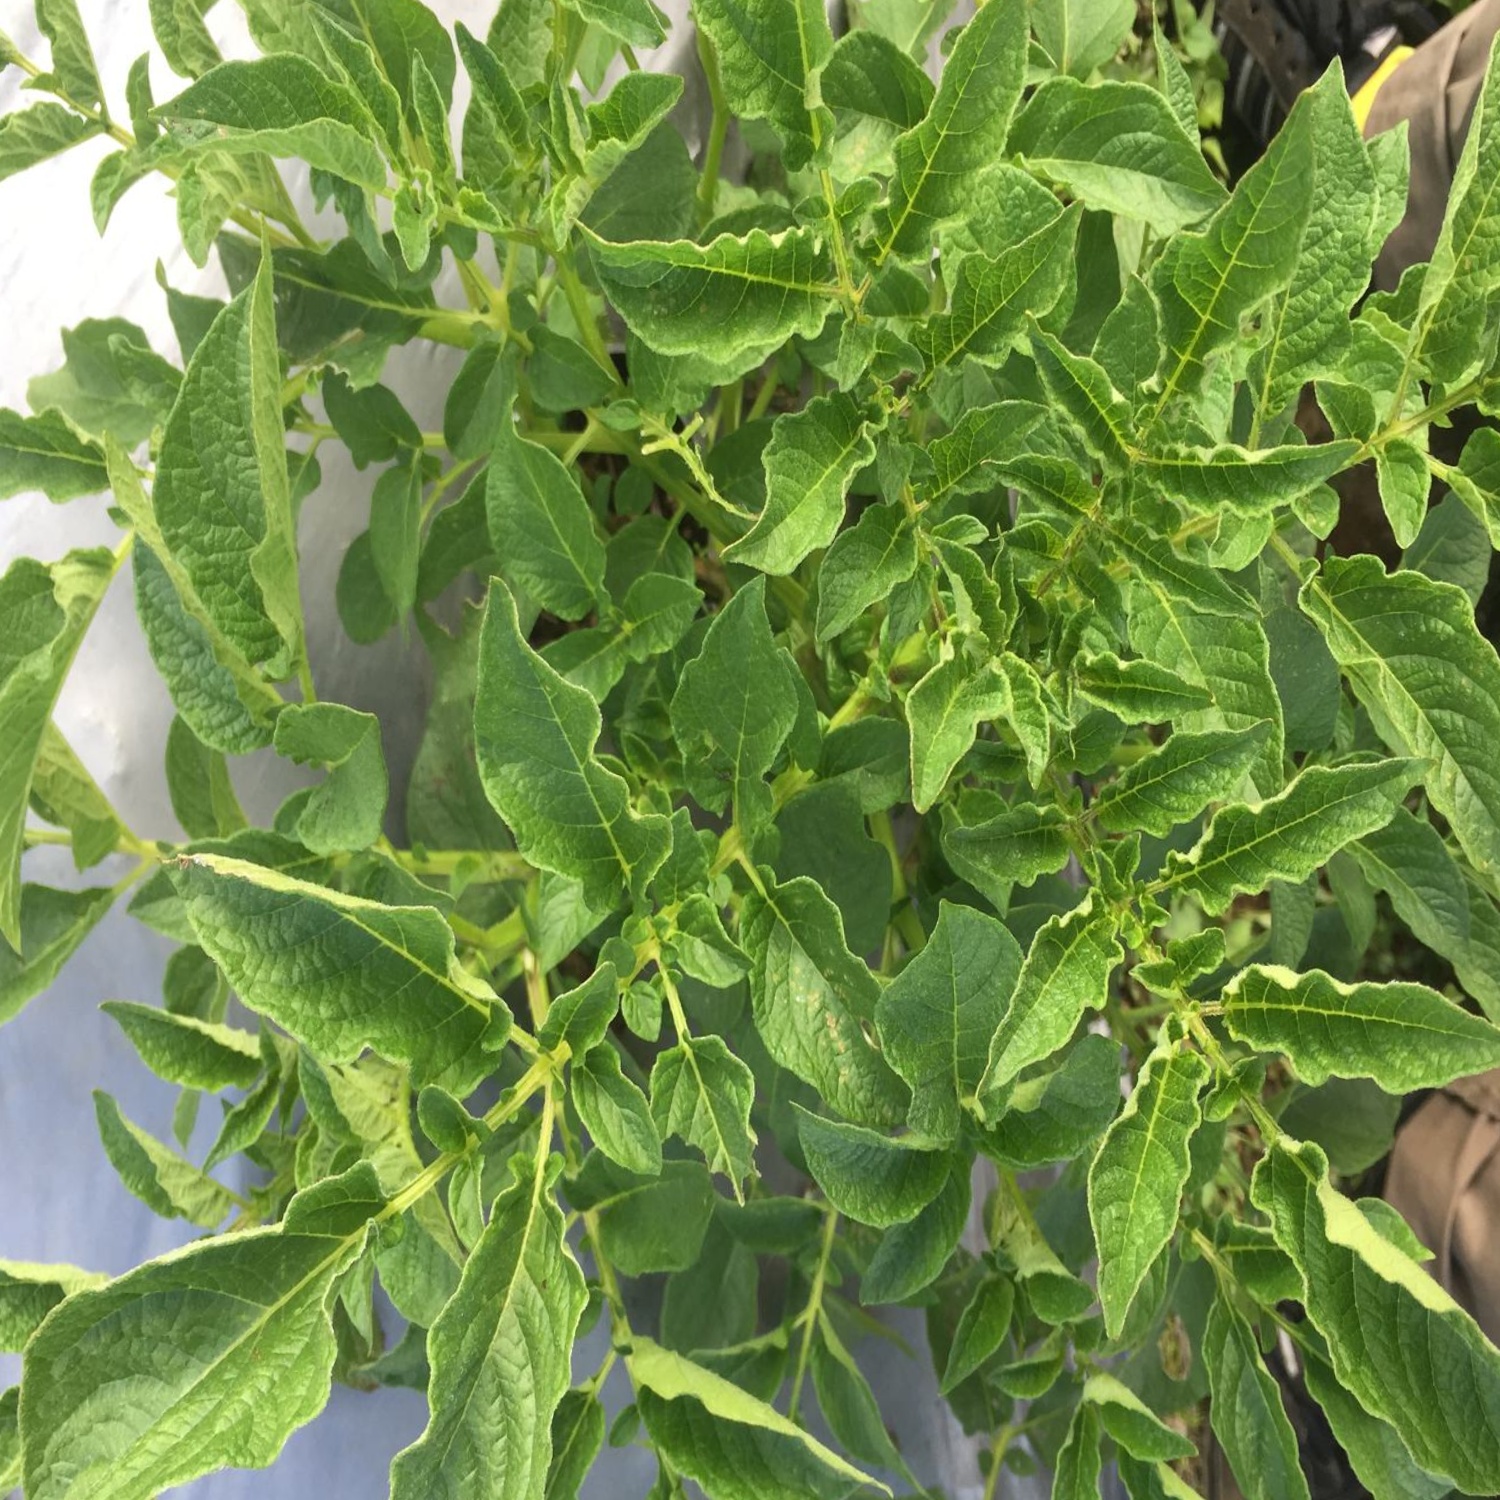
Etiqueta: Virus